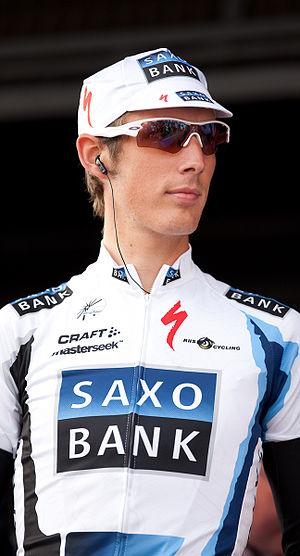
L'équipe cycliste Tinkoff est une formation russe de cyclisme professionnel sur route participant au World Tour. Elle courait sous une licence danoise de ses débuts jusqu'en 2013 inclus. L'équipe est dirigée par l'ancien vainqueur du Tour de France Bjarne Riis et est gérée par l'entreprise Tinkoff Sport qui fait suite au rachat de la structure initiale Riis Cycling par Oleg Tinkov en fin d'année 2013. Le sponsor principal, Tinkoff à partir de 2014, succède dans ce rôle à la banque danoise devenue sponsor secondaire Saxo Bank, qui a elle-même succédé à CSC, une entreprise américaine de services en technologie de l'information de 92 000 salariés.